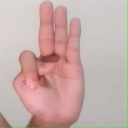
अक्षर: भ